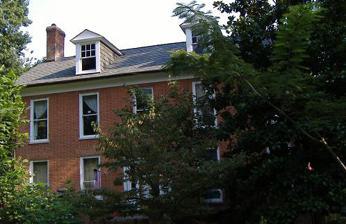
Building: Henry French House
Country: United States of America
Year built: 1832
Historic house in Indiana, United States United States historic place Henry French House U.S. National Register of Historic Places Show map of Clark County, Indiana Show map of Indiana Show map of the United States Location 217 E. High St., Jeffersonville, Indiana Coordinates 38°16′49″N 85°43′16″W / 38.28028°N 85.72111°W / 38.28028; -85.72111 Area less than one acre Built 1832 ( 1832 ) Architectural style Colonial Revival, Federal, I-house NRHP reference No. 89000772 Added to NRHP June 29, 1989 The Henry French House , also known as the Salmon-French House , is a historic house located in the Port Fulton area of Jeffersonville , Clark County, Indiana in the United States . It was built about 1832, and is a two-story, Federal style brick dwelling with a rear ell added about 1839 to form an I-house . It has some Colonial Revival style design elements. Henry French Henry French (born December 19, 1812, in Philadelphia – May 4, 1878) was one of the first steamboat builders in the area. Between himself, his father Daniel French , and his brothers William and George, twenty steamboats were built at Port Fulton. Eventually, his business was swallowed by the larger Howard enterprise. Today In 1989, the house was added to the National Register of Historic Places . It is a private residence, and the current occupants have renovated it in a fashion similar to its original state. See also Howard Steamboat Museum , which is located a few blocks from the Henry French House References